Andrey Rublev

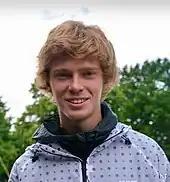
Rublev at the 2015 Wimbledon qualifying round

In 2015, Rublev entered his first ATP tournament in Delray Beach, where he reached the second round losing to Steve Johnson in straight sets.